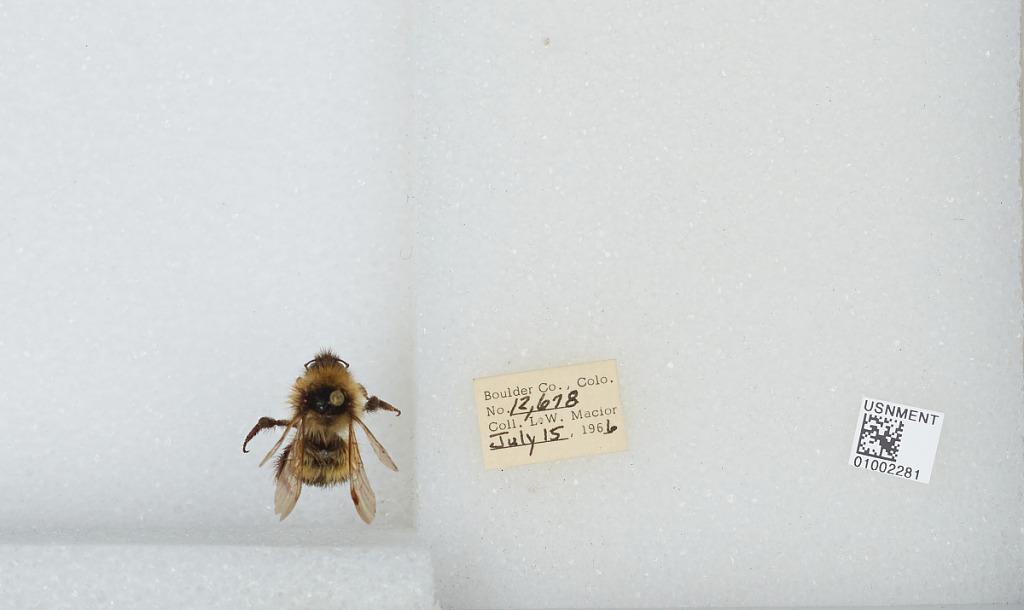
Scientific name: Bombus (Alpinobombus) balteatus Dahlbom
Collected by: L. Macior
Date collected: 1966-7-15
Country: United States
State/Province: Colorado
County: Boulder
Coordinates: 40.0275, -105.252